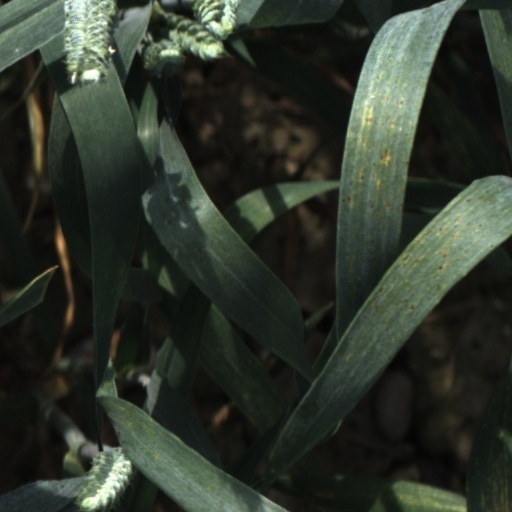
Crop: wheat